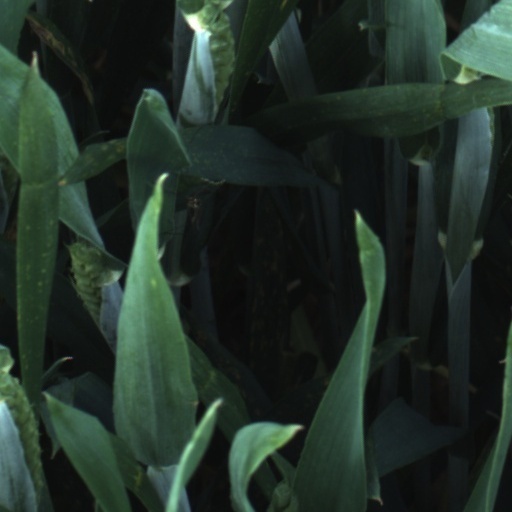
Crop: wheat